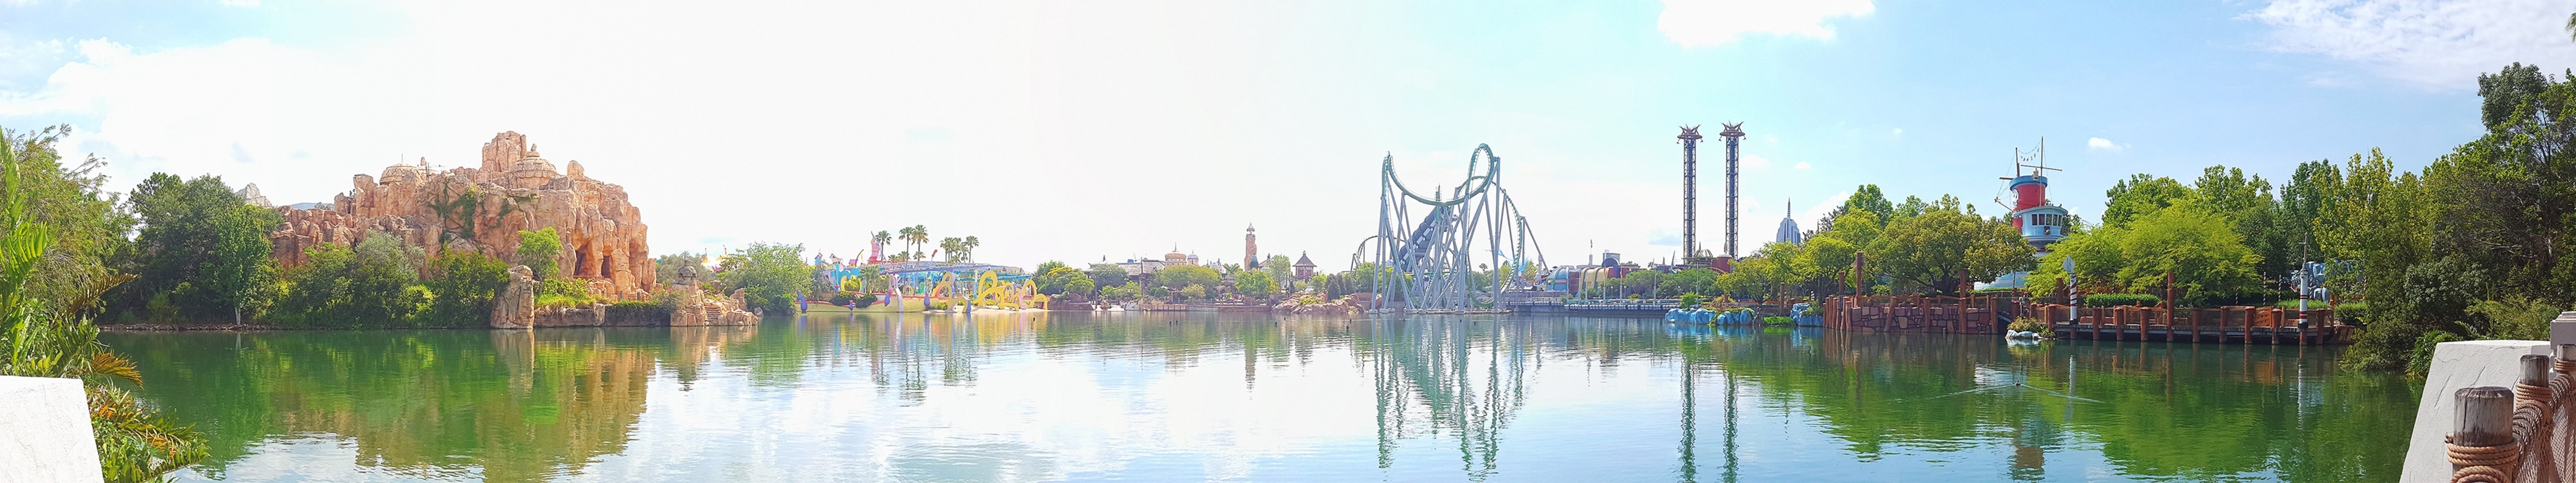
natural, water, sky, lake, leisure, city, plant, natural landscape, tree, event, pole, recreation, horizon, nonbuilding structure, channel, reservoir, reflection, amusement ride, lacustrine plain, roller coaster, panorama, tourist attraction, landscape, evening, amusement park, bayou